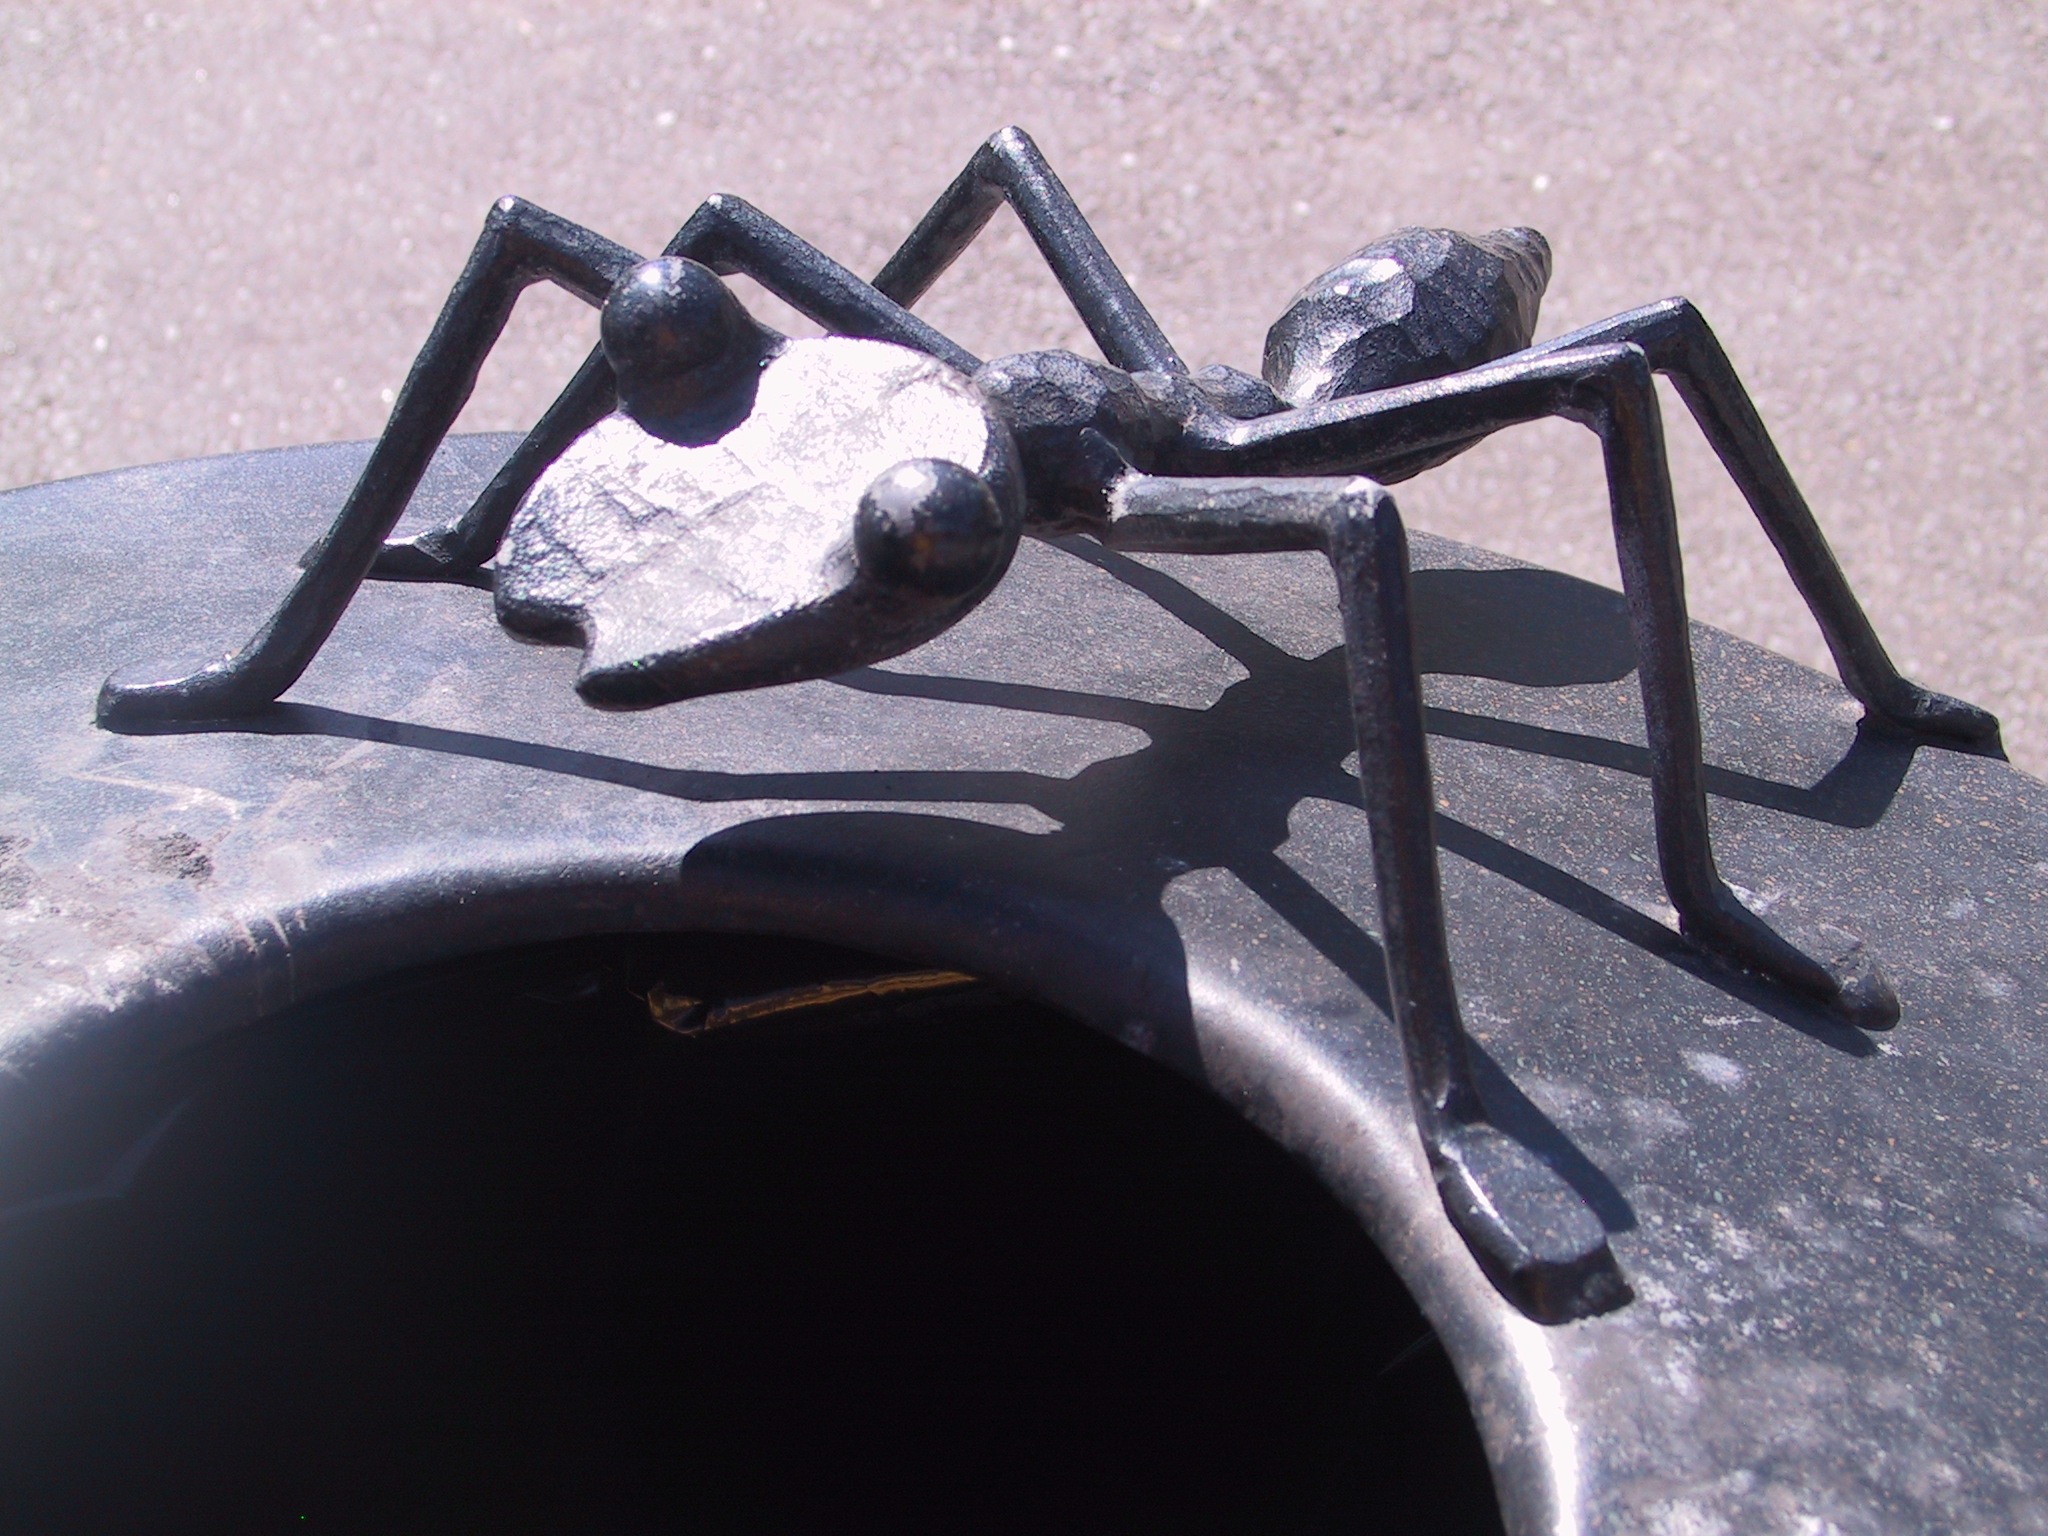
wheel, glass, vehicle, symbol, windshield, metal, material, artwork, bumper, iron, ant, waste bins, automotive exterior, crap bucket